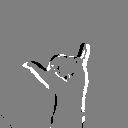
ASL letter: y